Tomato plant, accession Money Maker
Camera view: bottom (45 deg); turntable rotation: 180 degrees
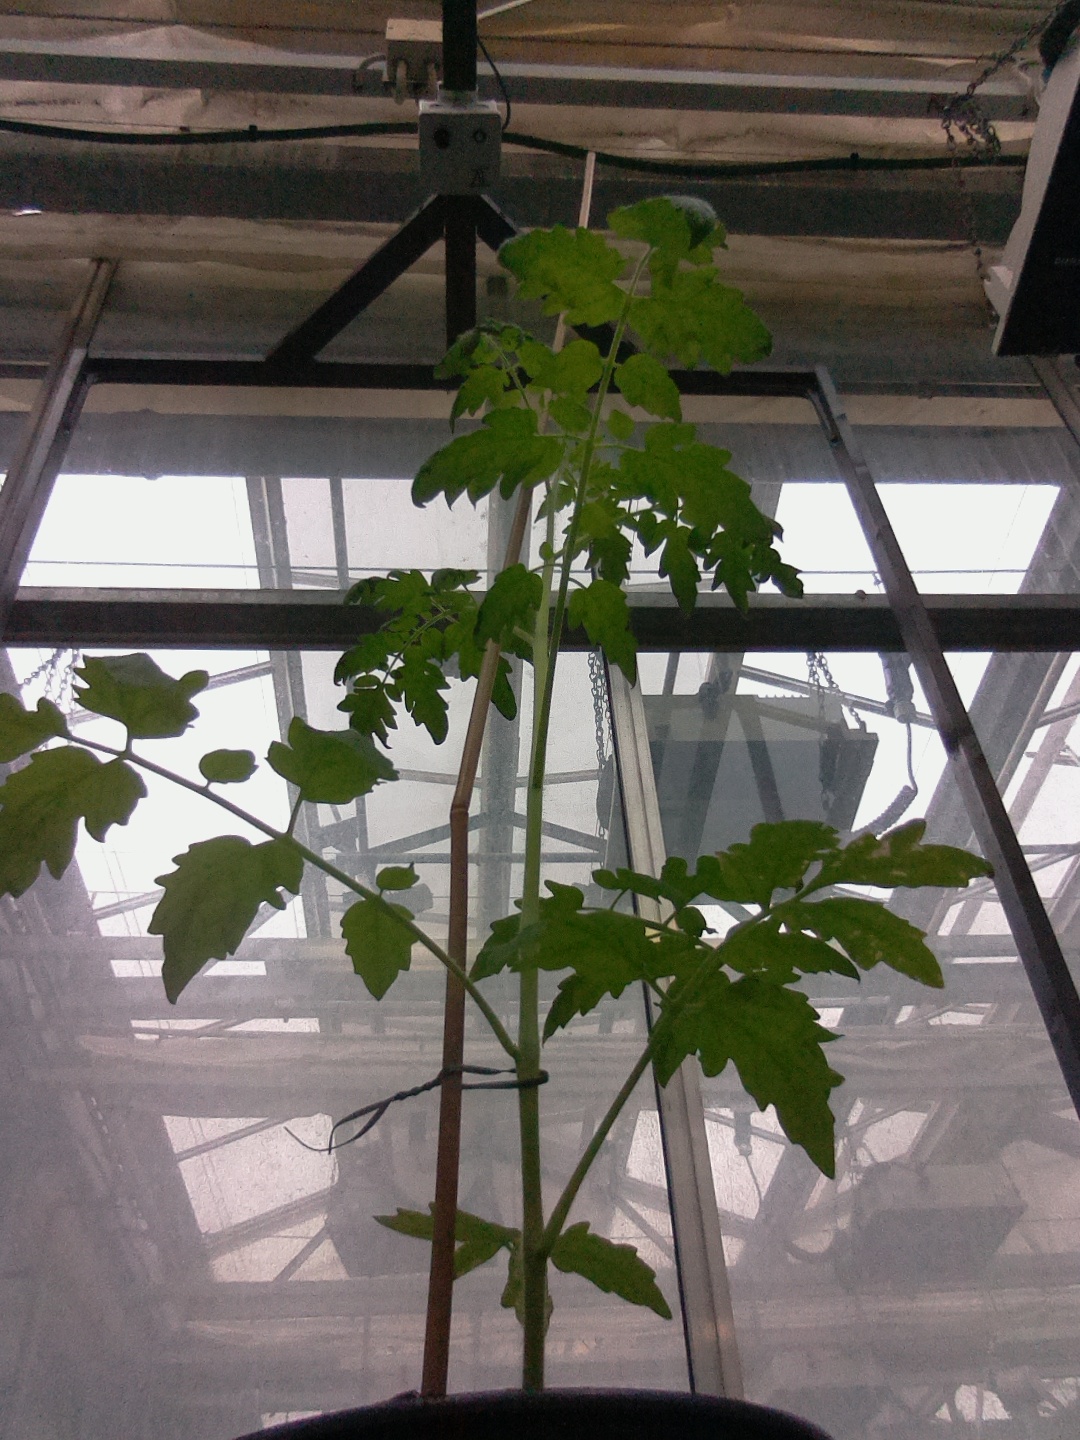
BBCH growth stage 14: 8 of true leaves visible